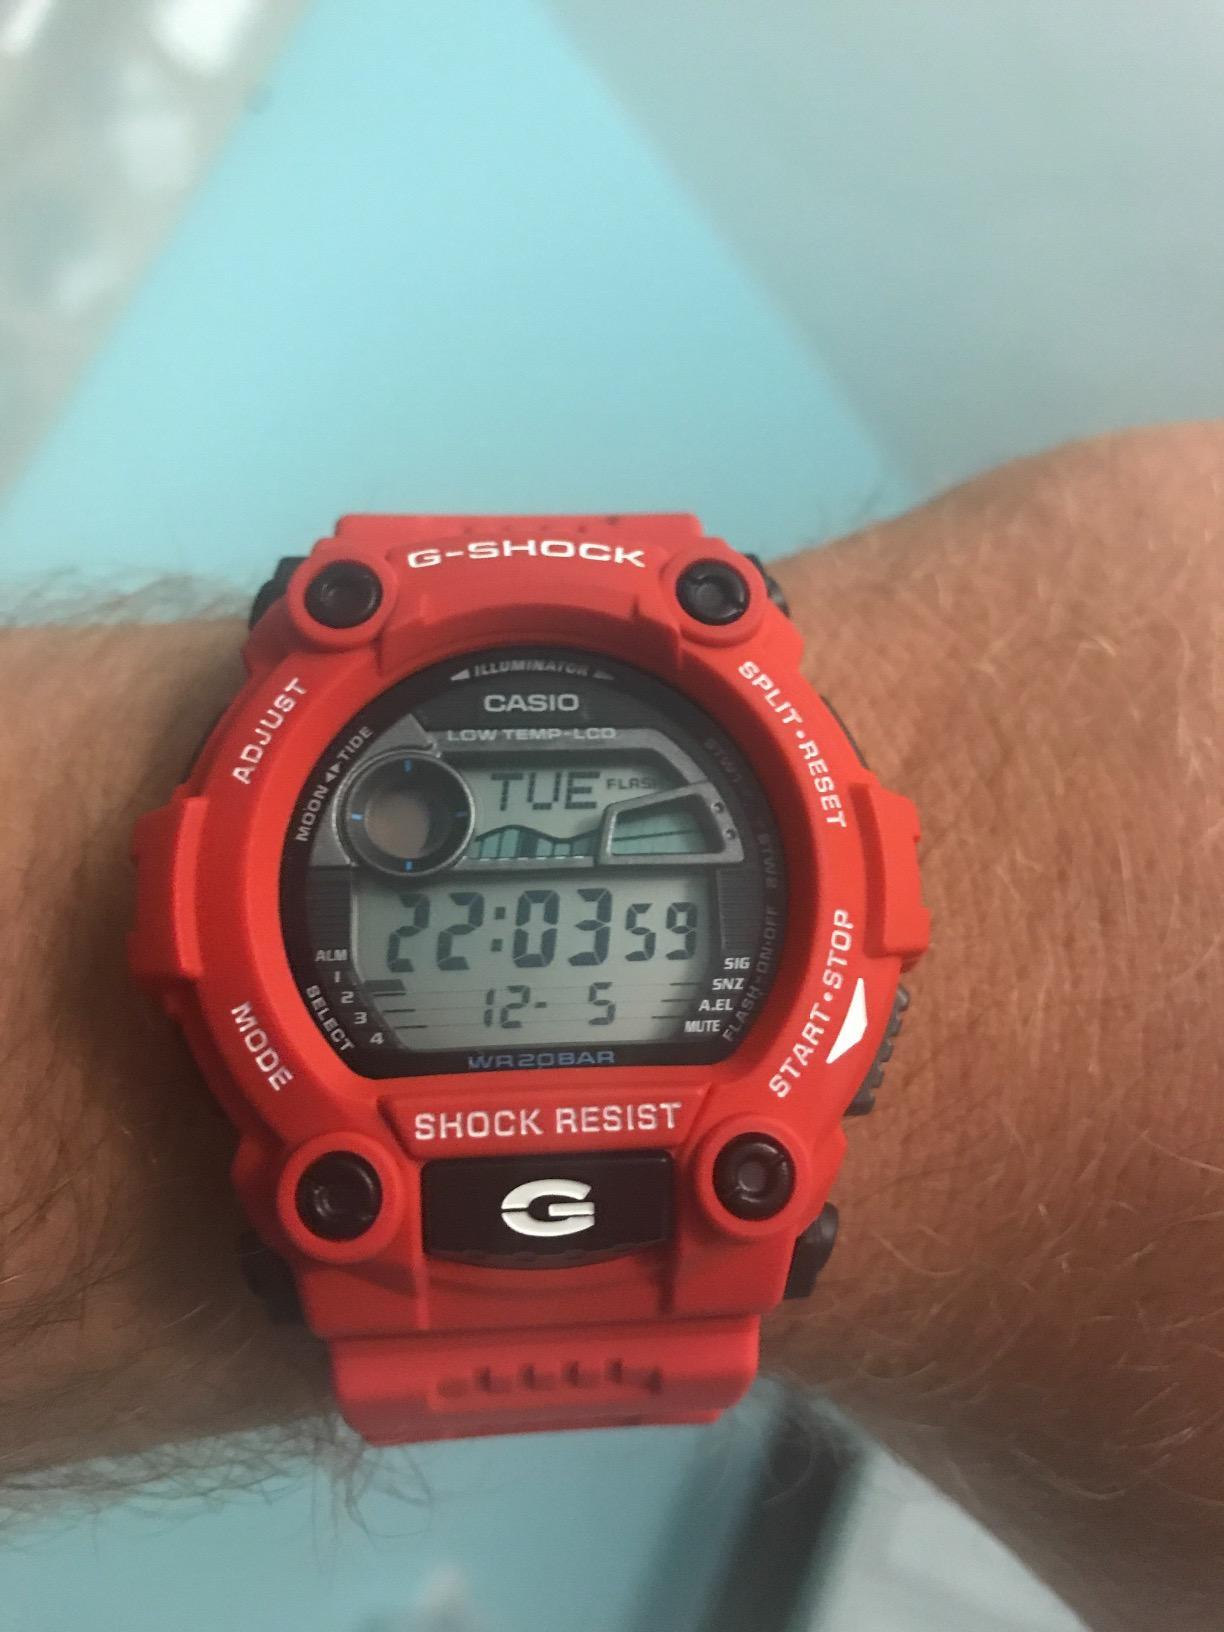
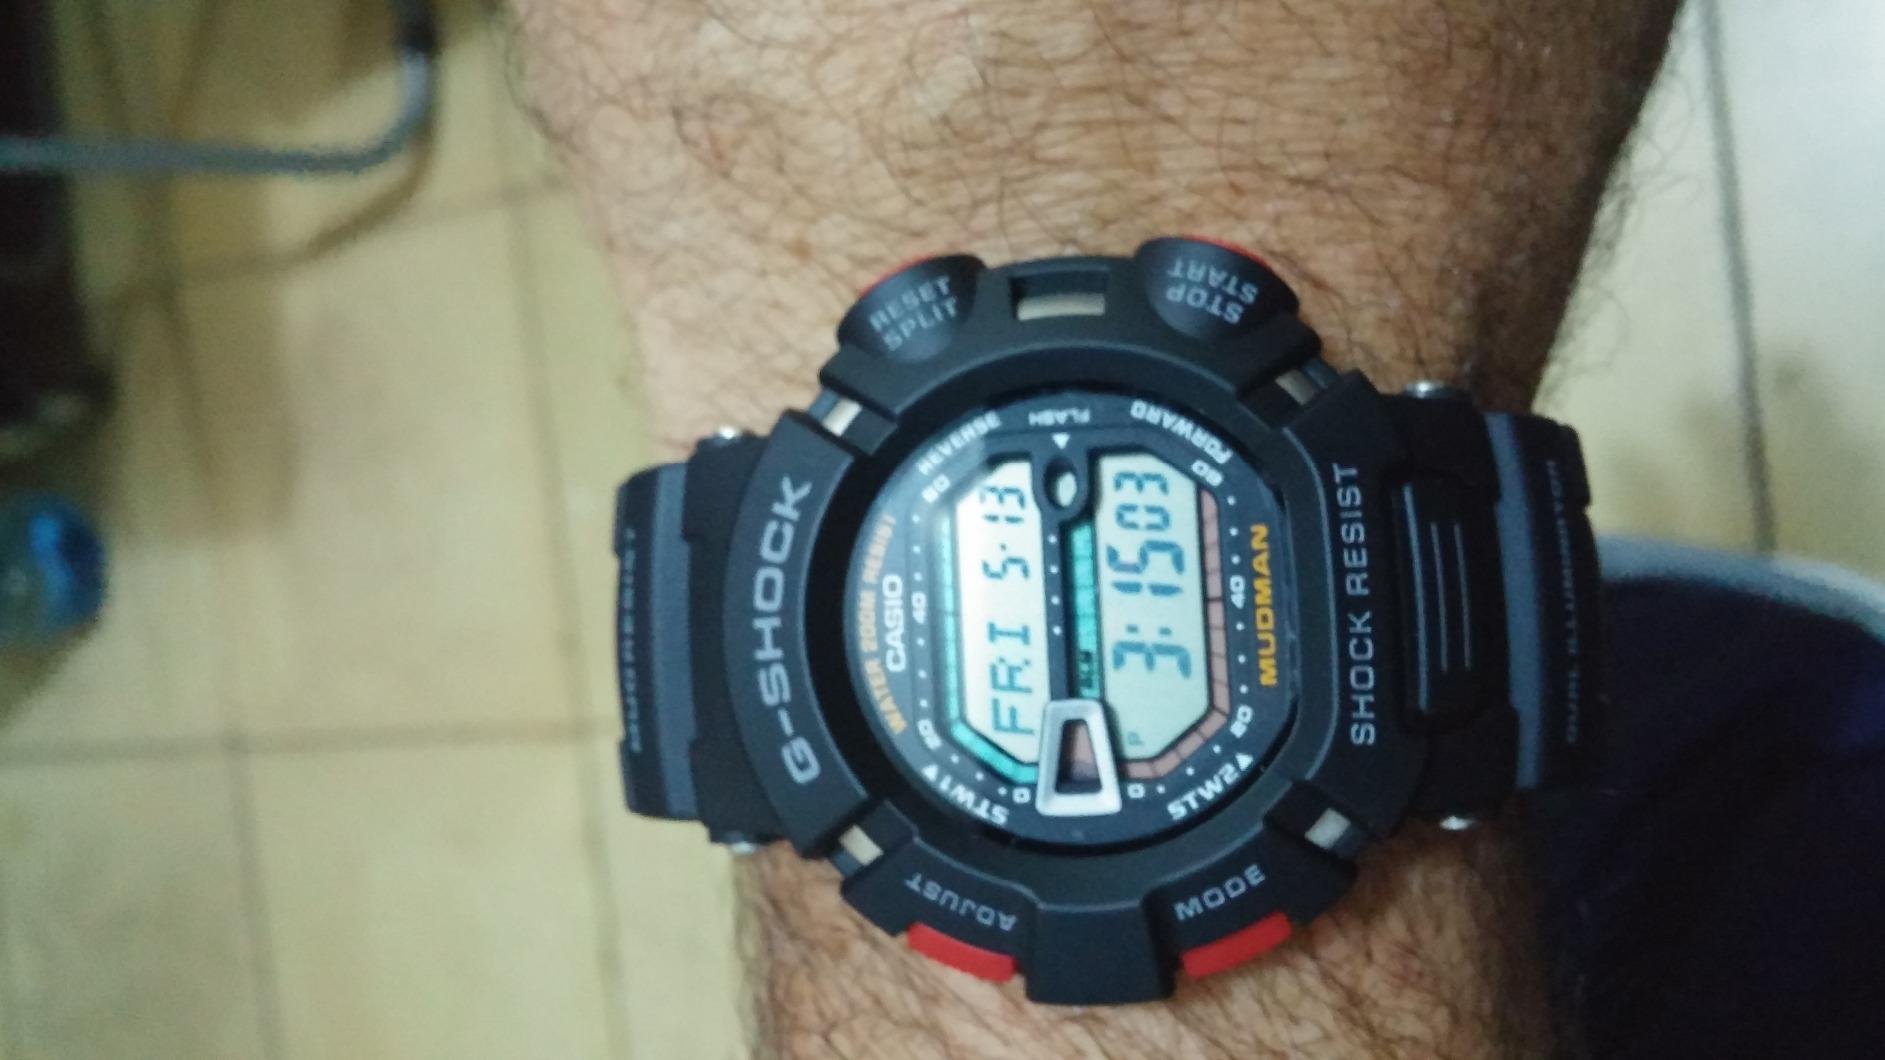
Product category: accessories_watch
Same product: no